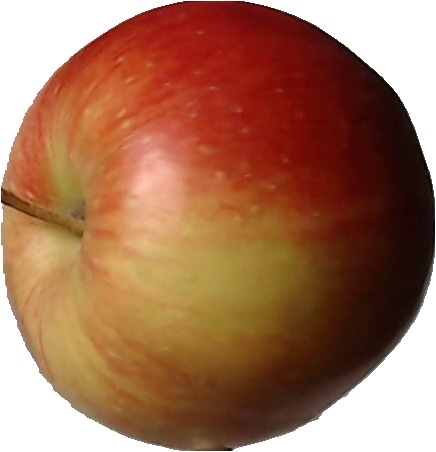
Label: apple_red_2